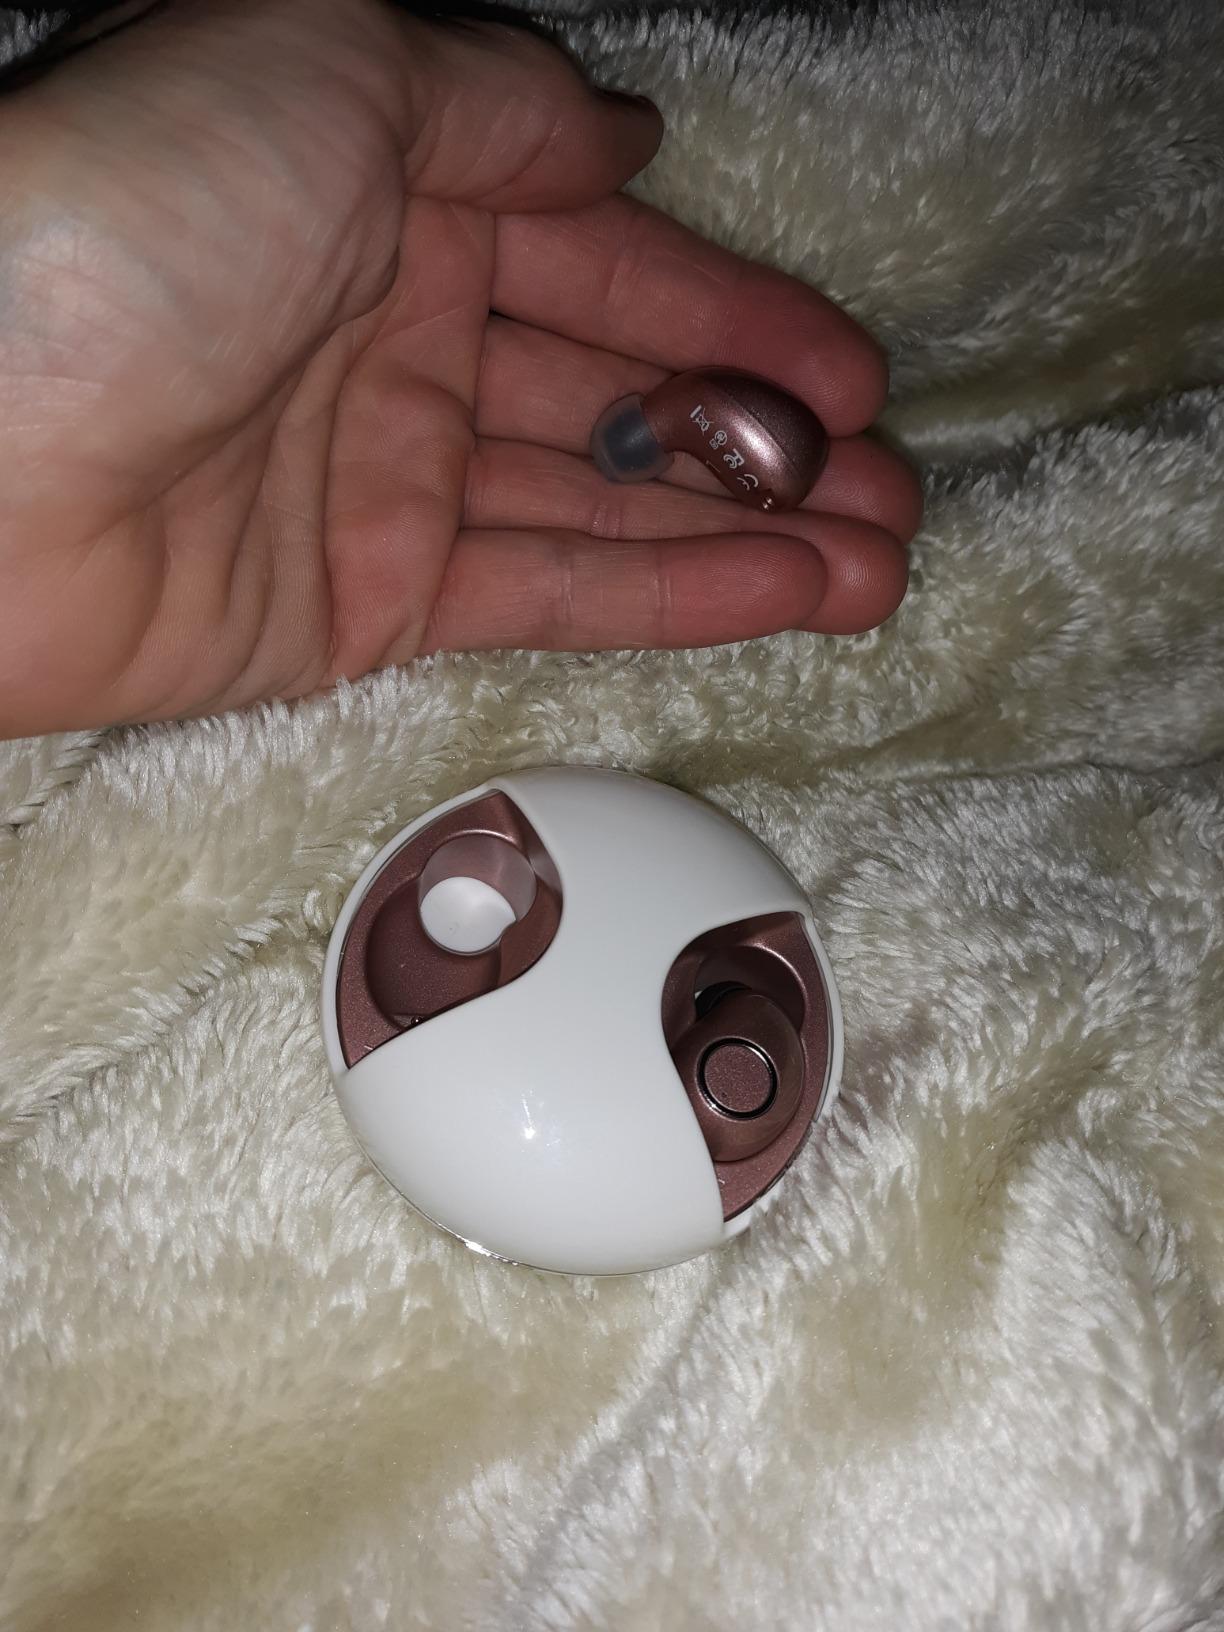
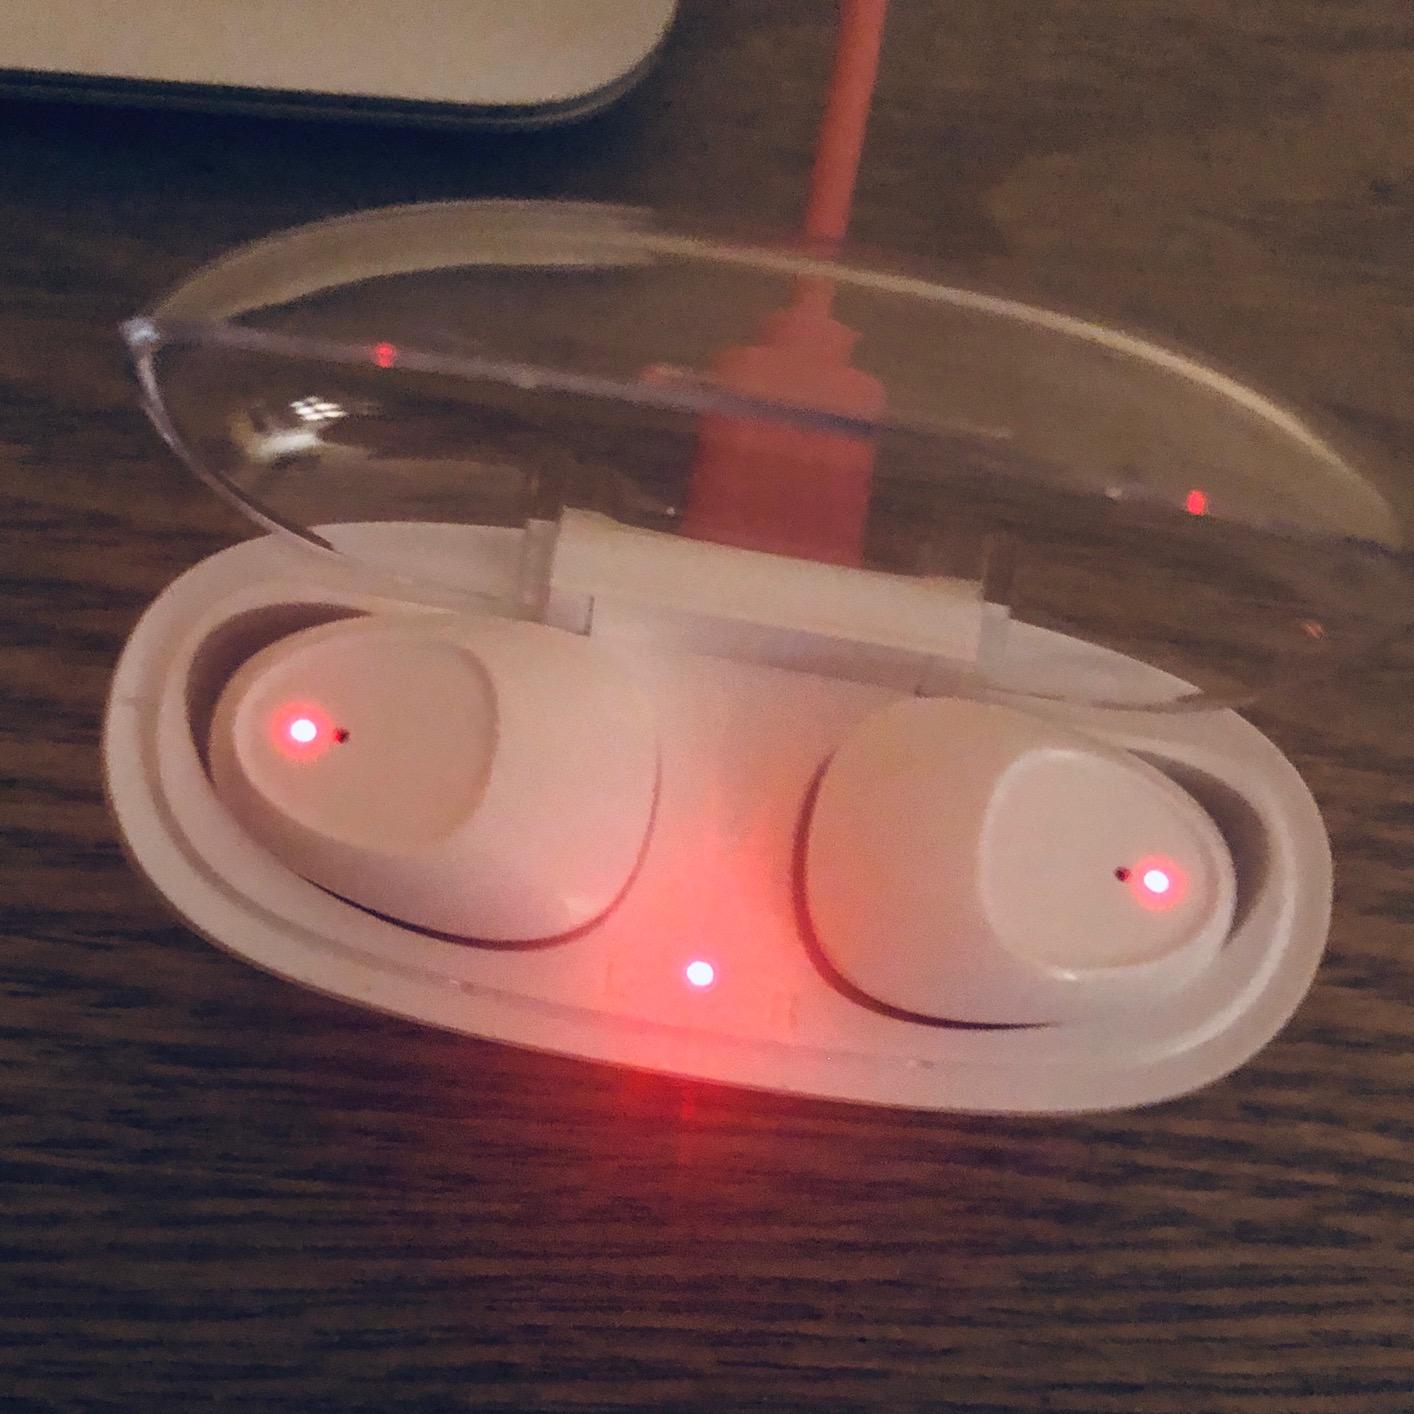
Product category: earbuds
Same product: no